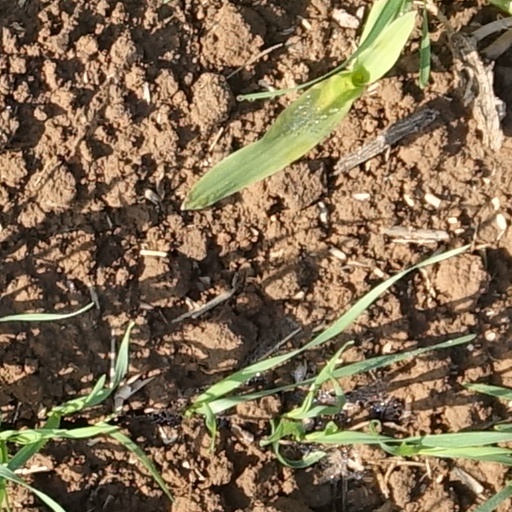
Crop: wheat